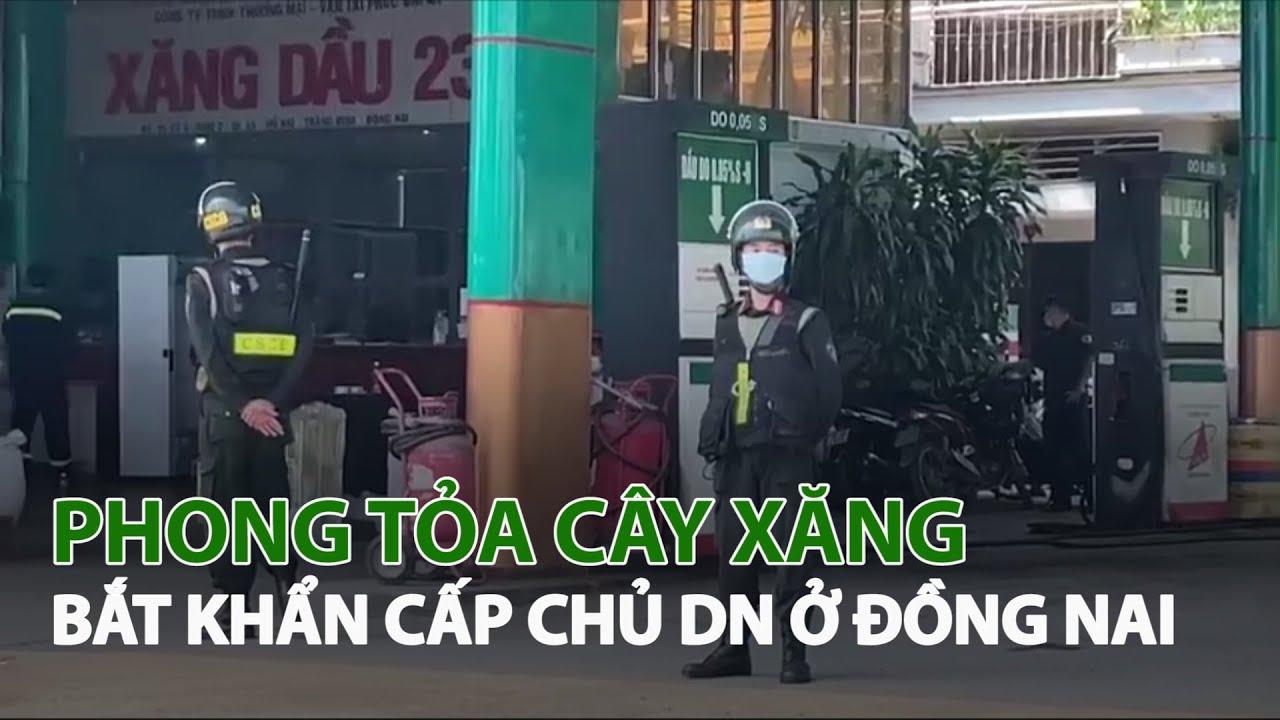
có một vài người đang đứng ở trước một cây xanh